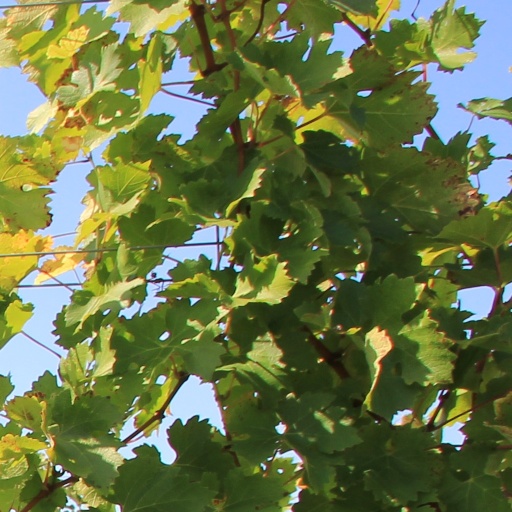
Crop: grape